Flux balance analysis

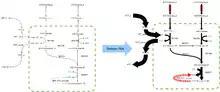

Earliest work in FBA dates back to the early 1980s. Papoutsakis demonstrated that it was possible to construct flux balance equations using a metabolic map. It was Watson, however, who first introduced the idea of using linear programming and an objective function to solve for the fluxes in a pathway. The first significant study was subsequently published by Fell and Small in 1986, who used flux balance analysis together with more elaborate objective functions to study the constraints in fat synthesis.